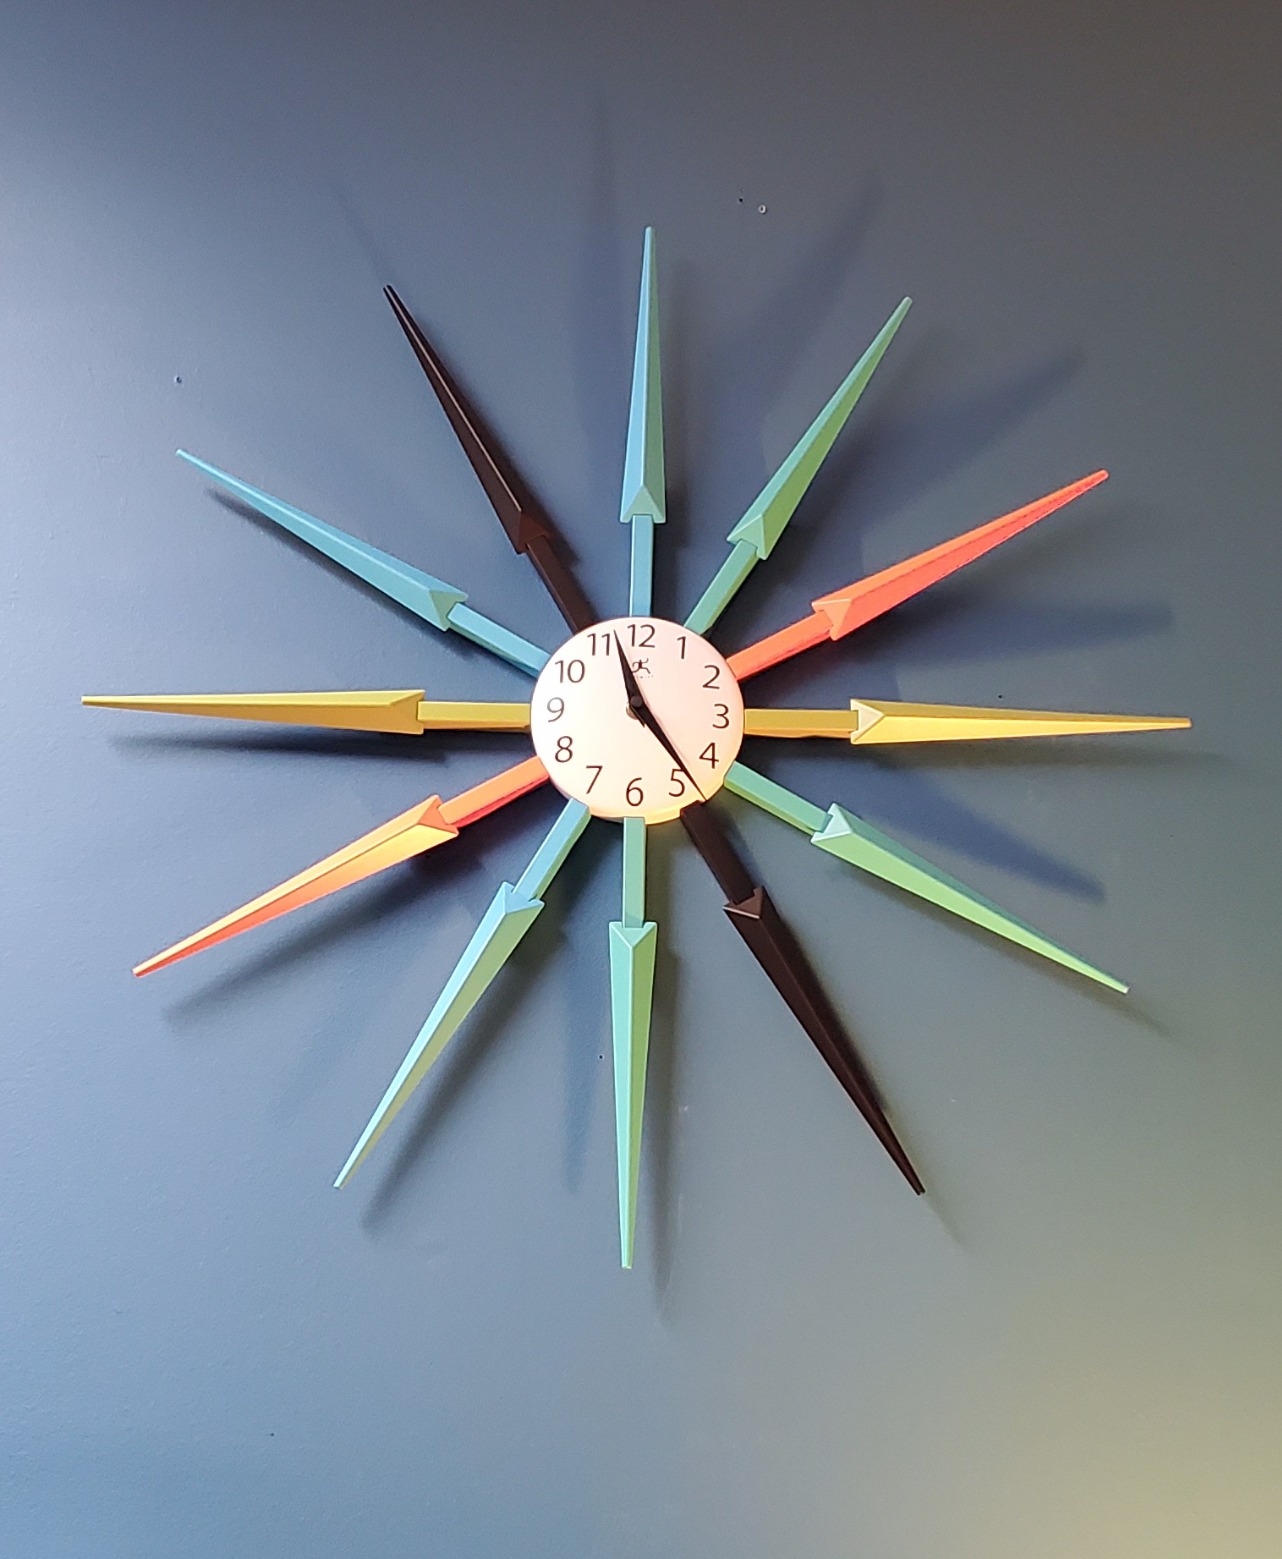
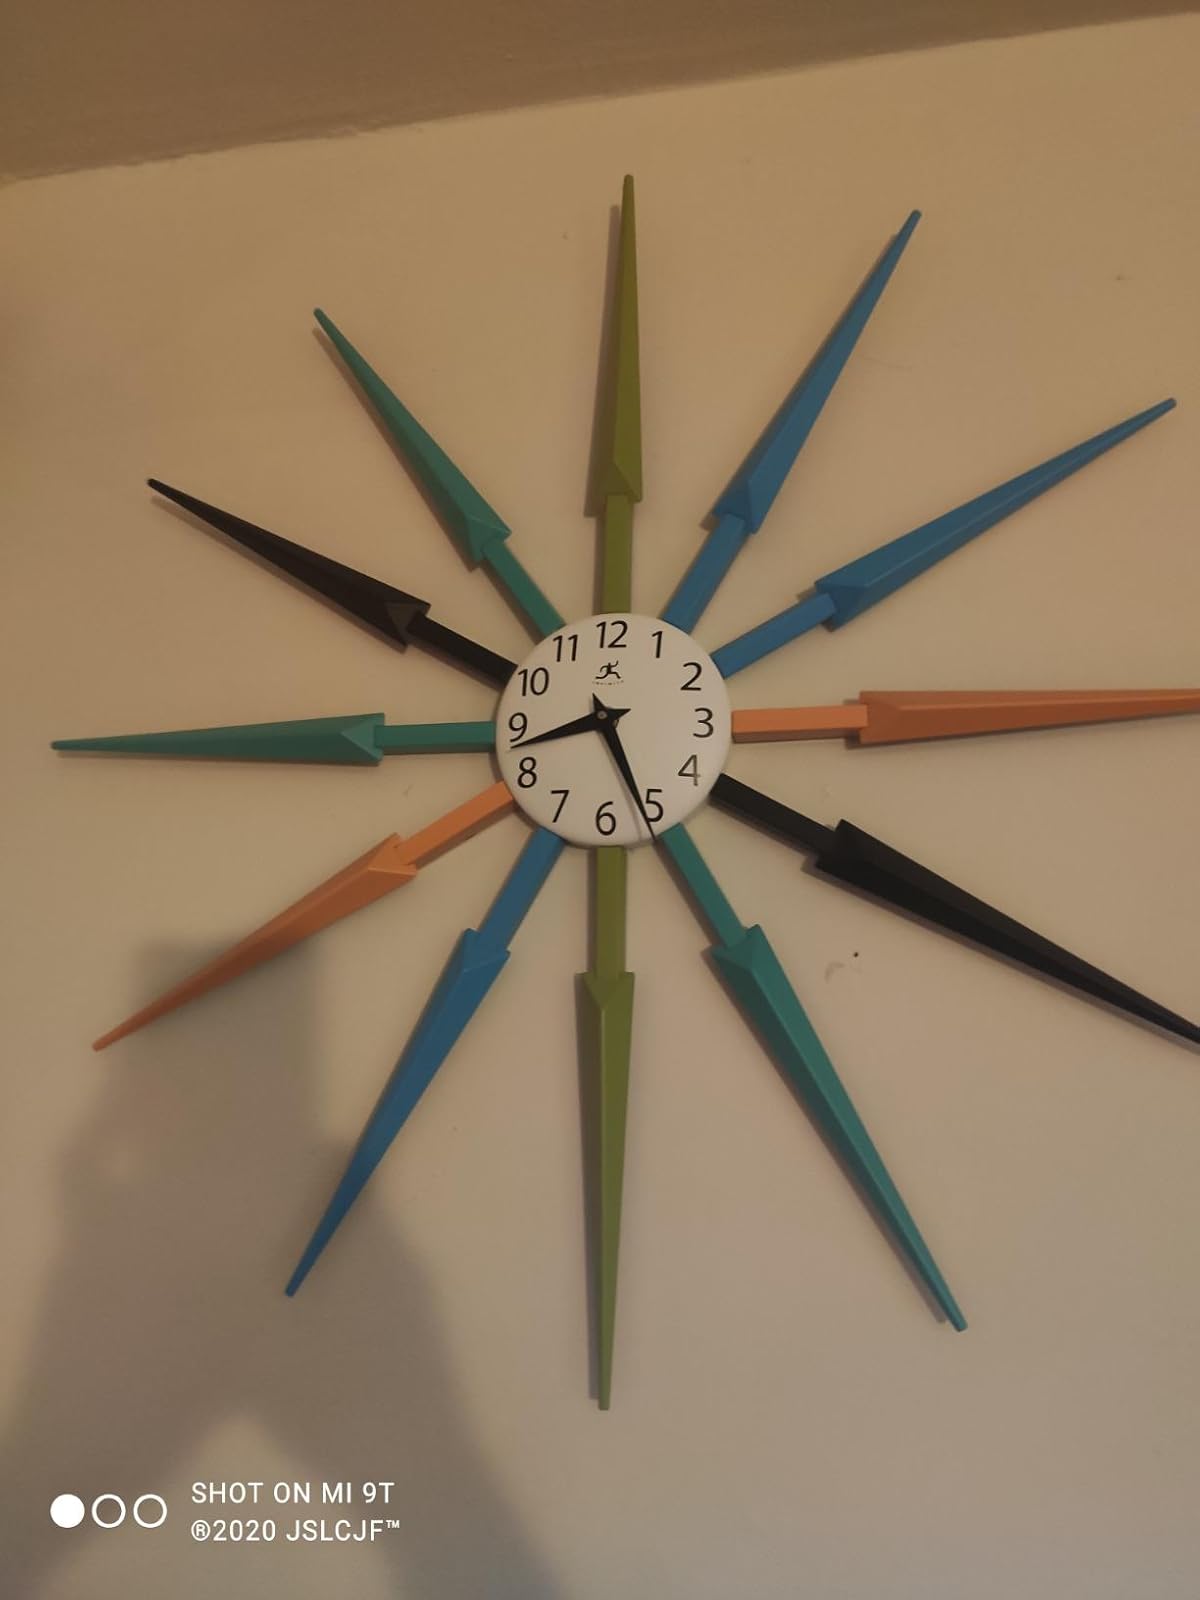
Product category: clock
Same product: yes